Beatriz Enríquez de Arana

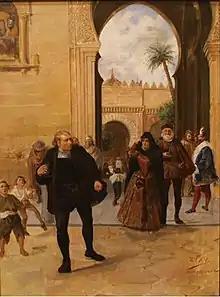

Beatriz Enríquez de Arana (1465–1521?) was the mother of Ferdinand Columbus, Christopher Columbus's younger son. The nature of her relationship to Christopher Columbus has been a subject of dispute amongst historians. Some evidence suggests that she was the second wife to Columbus. Other evidence suggests that Beatriz was the mistress of Columbus. Columbus himself referred to Beatriz as his wife and that social conventions at the time would likely have prevented Ferdinand Columbus from receiving his royal appointment to the court of Spain, if he were illegitimate. The Columbus family tree lists Ferdinand and Diego Columbus, Columbus's son from his first marriage, on the same branch, whereas illegitimate children are found to be separated in other parts of the tree.